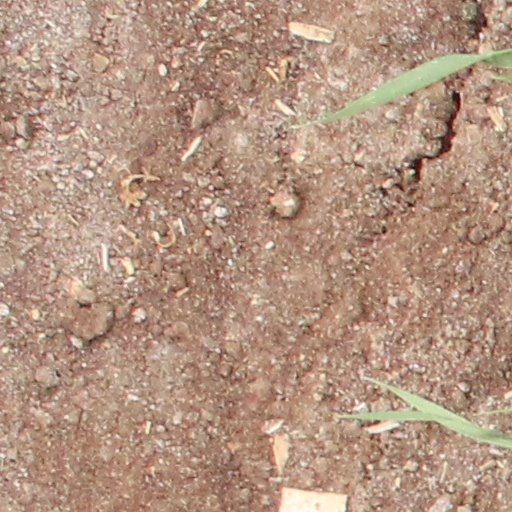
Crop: wheat